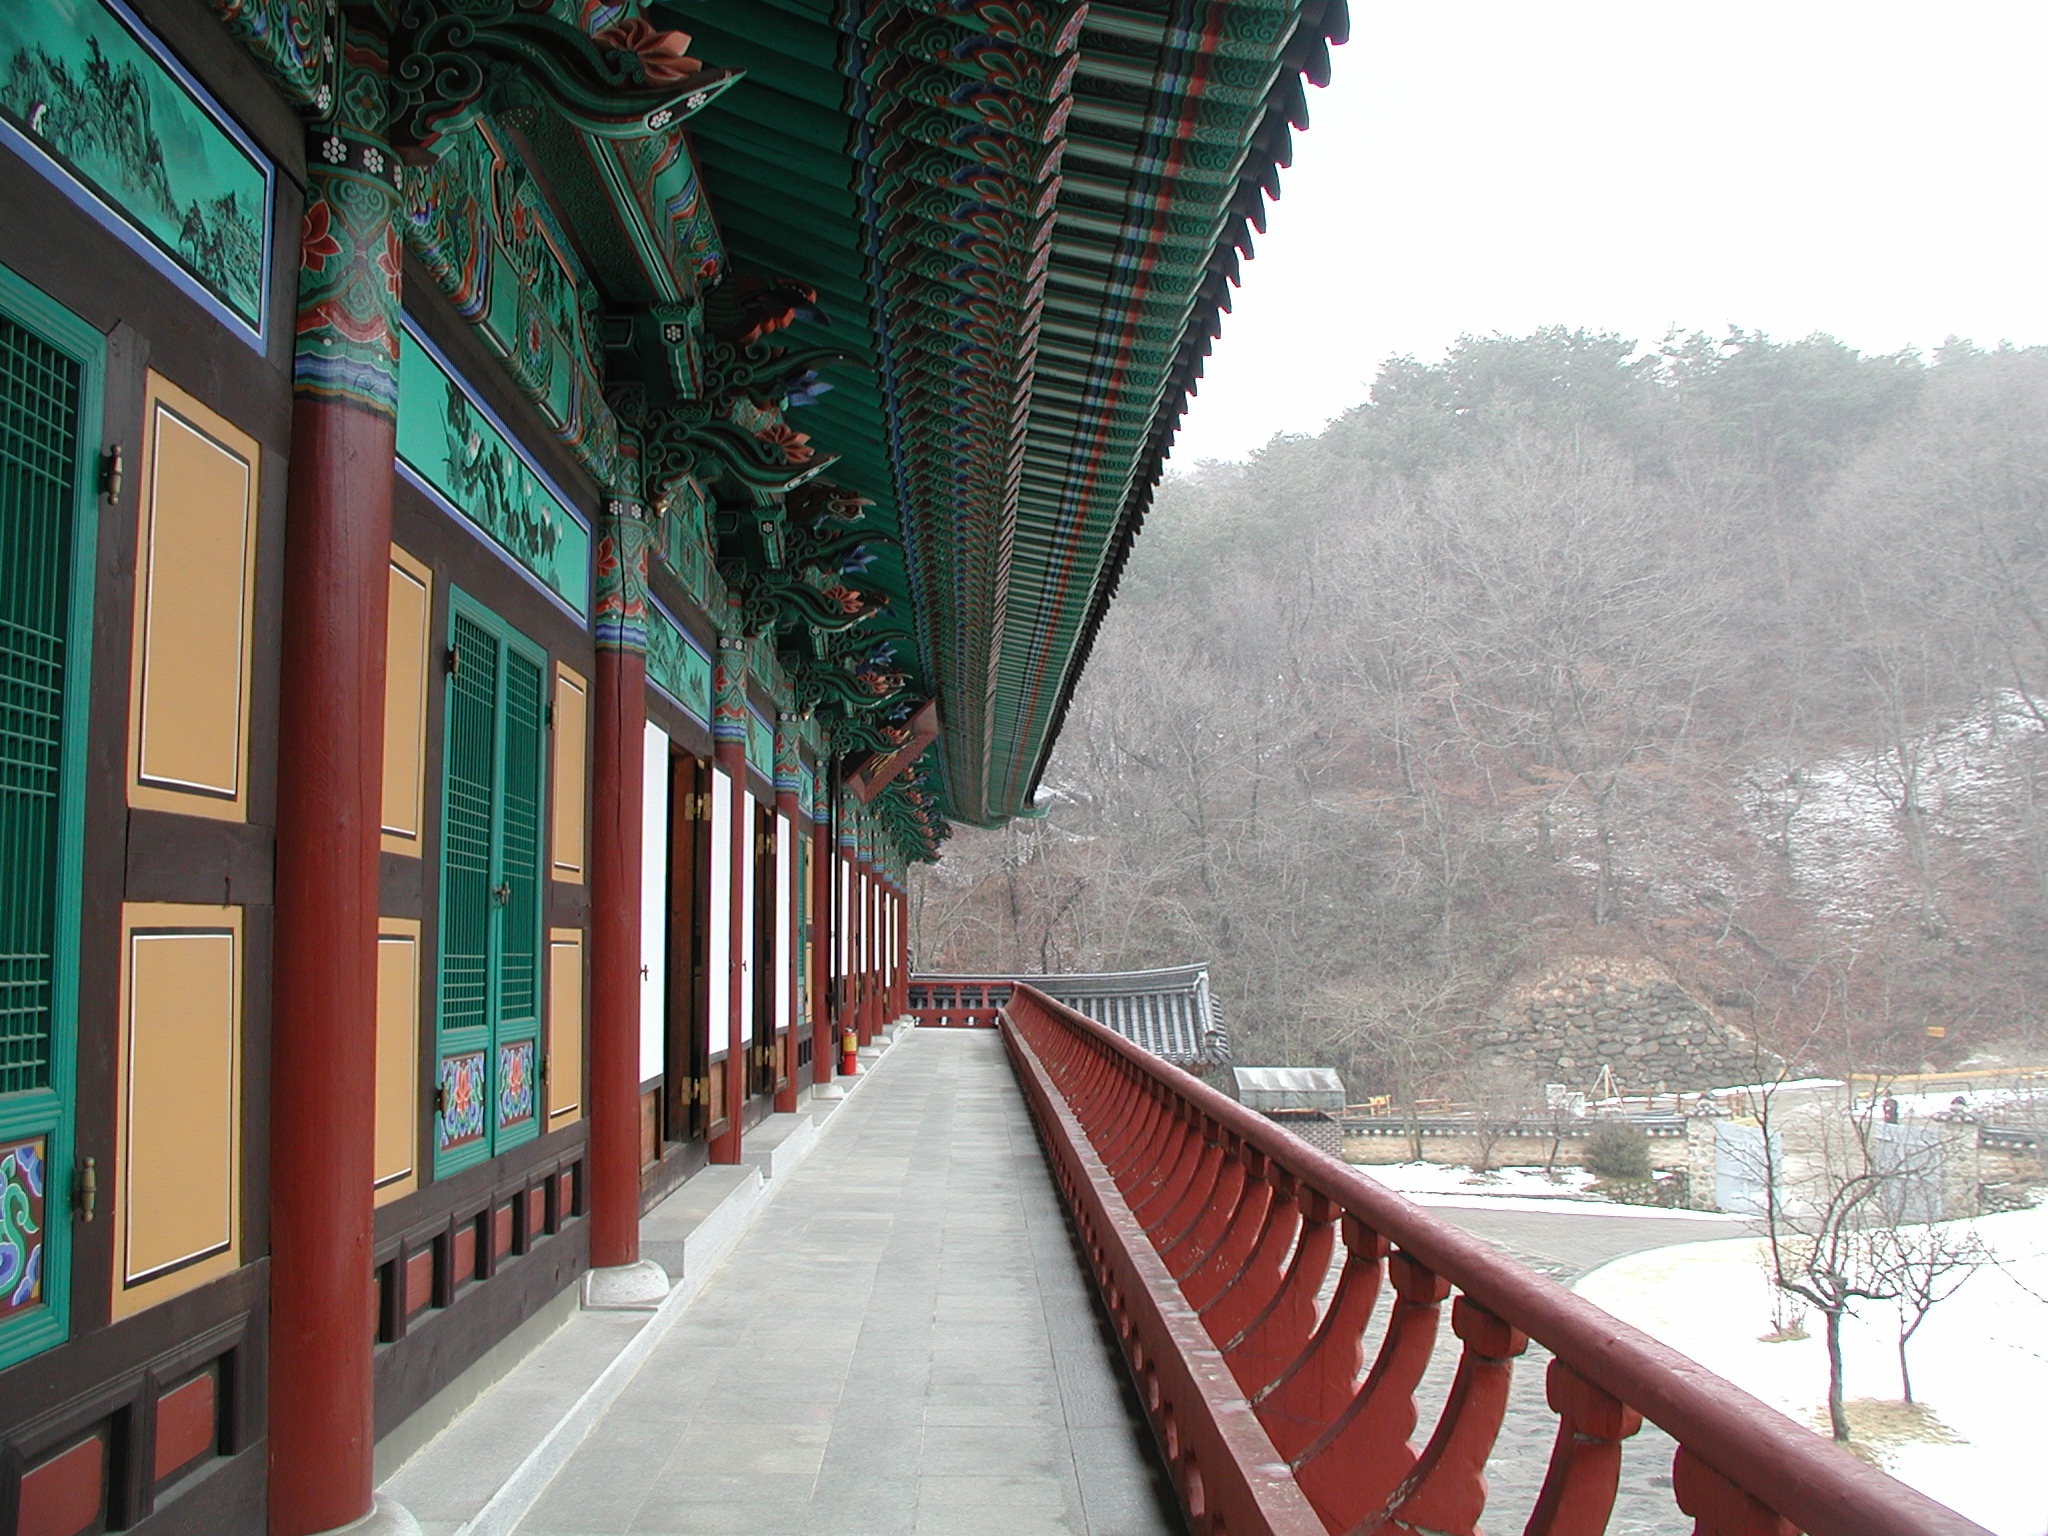
town, downtown, buddhism, landmark, republic of korea, traditional temples, jikjisa, rolling stock